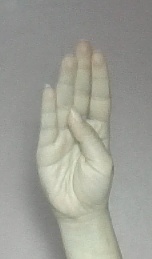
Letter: kaaf